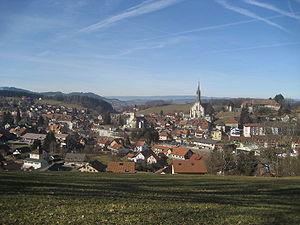
Châtel-Saint-Denis est une localité et une commune suisse du canton de Fribourg, chef-lieu du district de la Veveyse.